Question: Please indicate a possible affordance area of the bottle that can be used for holding
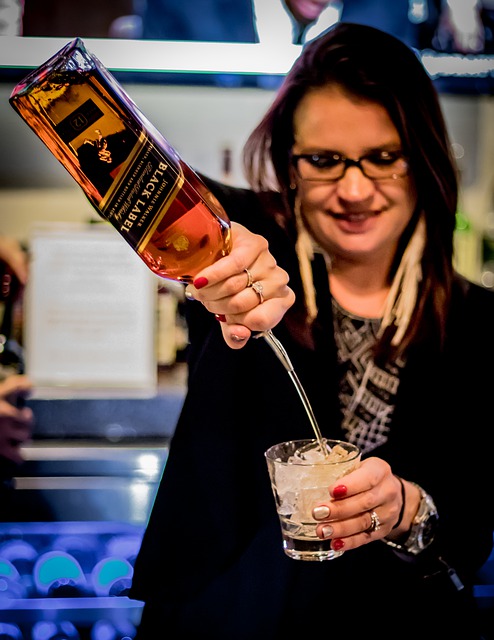
Answer: [5.5, 23.5, 305.5, 390.5]